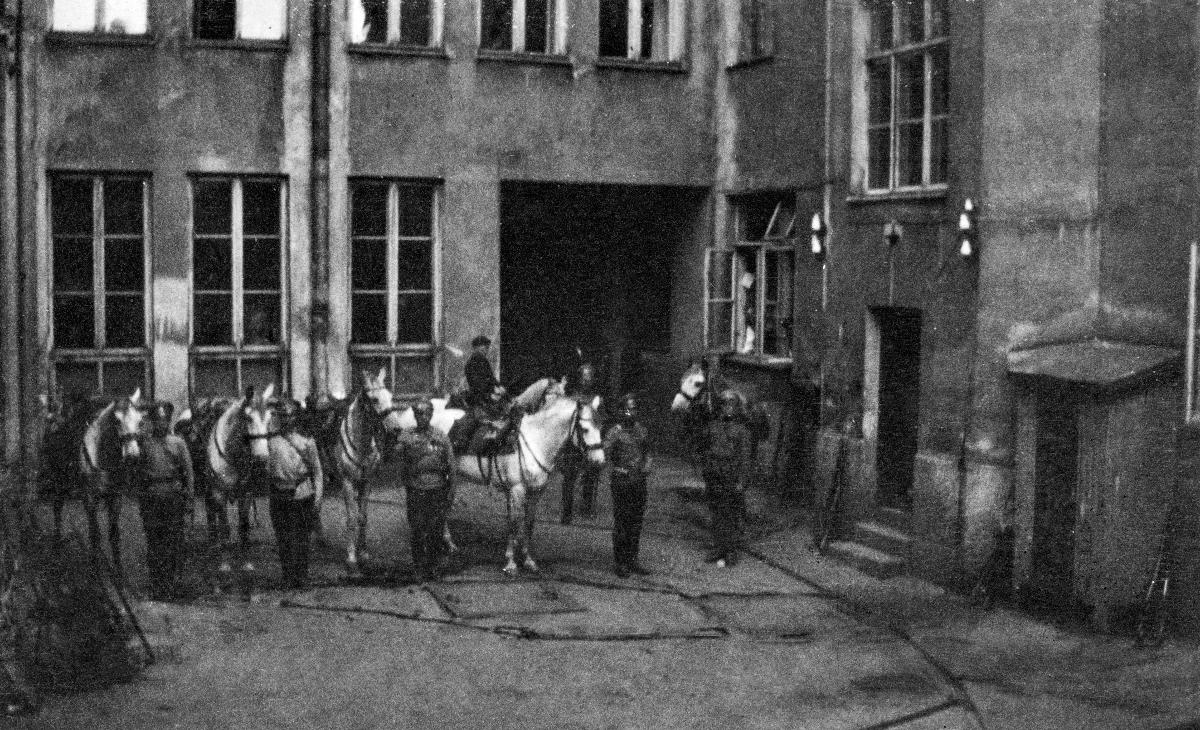
Husaarivartiosto
A hussar guard post
sisällön kuvaus: Husaarivartiosto Heimolan pihalla Helsingissä 29.8.1917. content description: Hussar guard post on the inner yard of Heimola building in Helsinki 29.8.1917.
Kuvaaja: Kivekäs, Matti, kuvaaja
Vuosi: 1917
Paikka: Suomi; Suomi, Uusimaa, Helsinki
Aiheet: politiikka; itsenäistyminen (valtiot); mellakat; mellakantorjunta; husaarit; vartiointi; politics; becoming independent (states and communities); riots; unrest; hussars; guard; guarding; politik; självständighetsprocess (stater); kravaller; bevakning